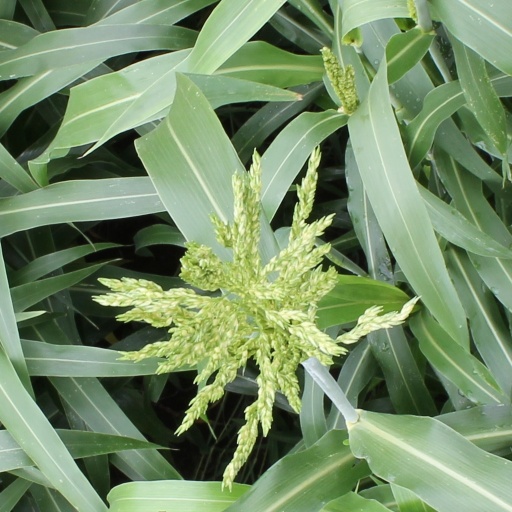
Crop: sorghum